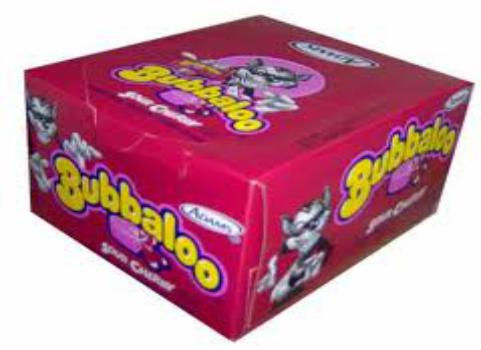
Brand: Bubbaloo
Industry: Food